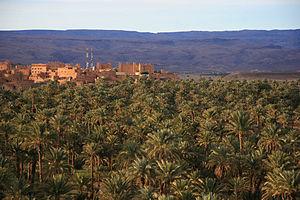
NKob est une municipalité marocaine rurale de la province de Zagora, dans la région Drâa-Tafilalet, situé près du Jbel Saghro. Surnomée la vallée au 45 kasbahs, N'Kob est situé à 35 kilomètres à l'ouest de la commune de Tazzarine et à 40 kilomètres de l'intersection avec la vallée du Draa, le tronçon le plus spectaculaire de la N9. Le village compte 45 kasbahs et est entouré de deux oasis pleines de palmiers.